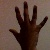
The image shows a hand gesture representing the number 5 in Indian Sign Language.